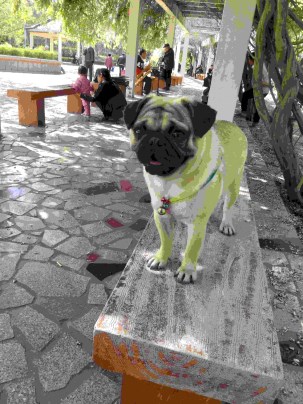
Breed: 798-n000130-pug